Francesco Cafiso

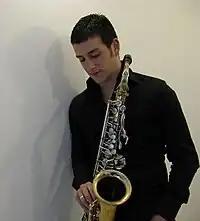

Cafiso was born in Sicily on 24 May 1989. He was successful musically from a young age: he played duets with pianist Franco D'Andrea at the 2002 Umbria Jazz Festival, toured Europe with trumpeter Wynton Marsalis at the age of 14, made his playing debut in the United States in 2004 and the following year recorded the album "A Tribute to Charlie Parker" with orchestral backing. Part of a concert with D'Andrea at the 2002 Pescara Jazz Festival was later released as the album "Standing Ovation Pescara". He went on to record the studio album "New York Lullaby" for Venus Records at the age of 16. This was followed by "Portrait in Black and White" and "Seven Steps to Heaven", which were quartet albums for the same label. He recorded his eighth album as leader, "Angelica", at the age of 19; it was released by CAM Jazz. In 2011, Verve Records released his "Moody'n", which was bebop-based and was judged by some critics to be well executed but illustrative of Cafiso's lack of innovation.